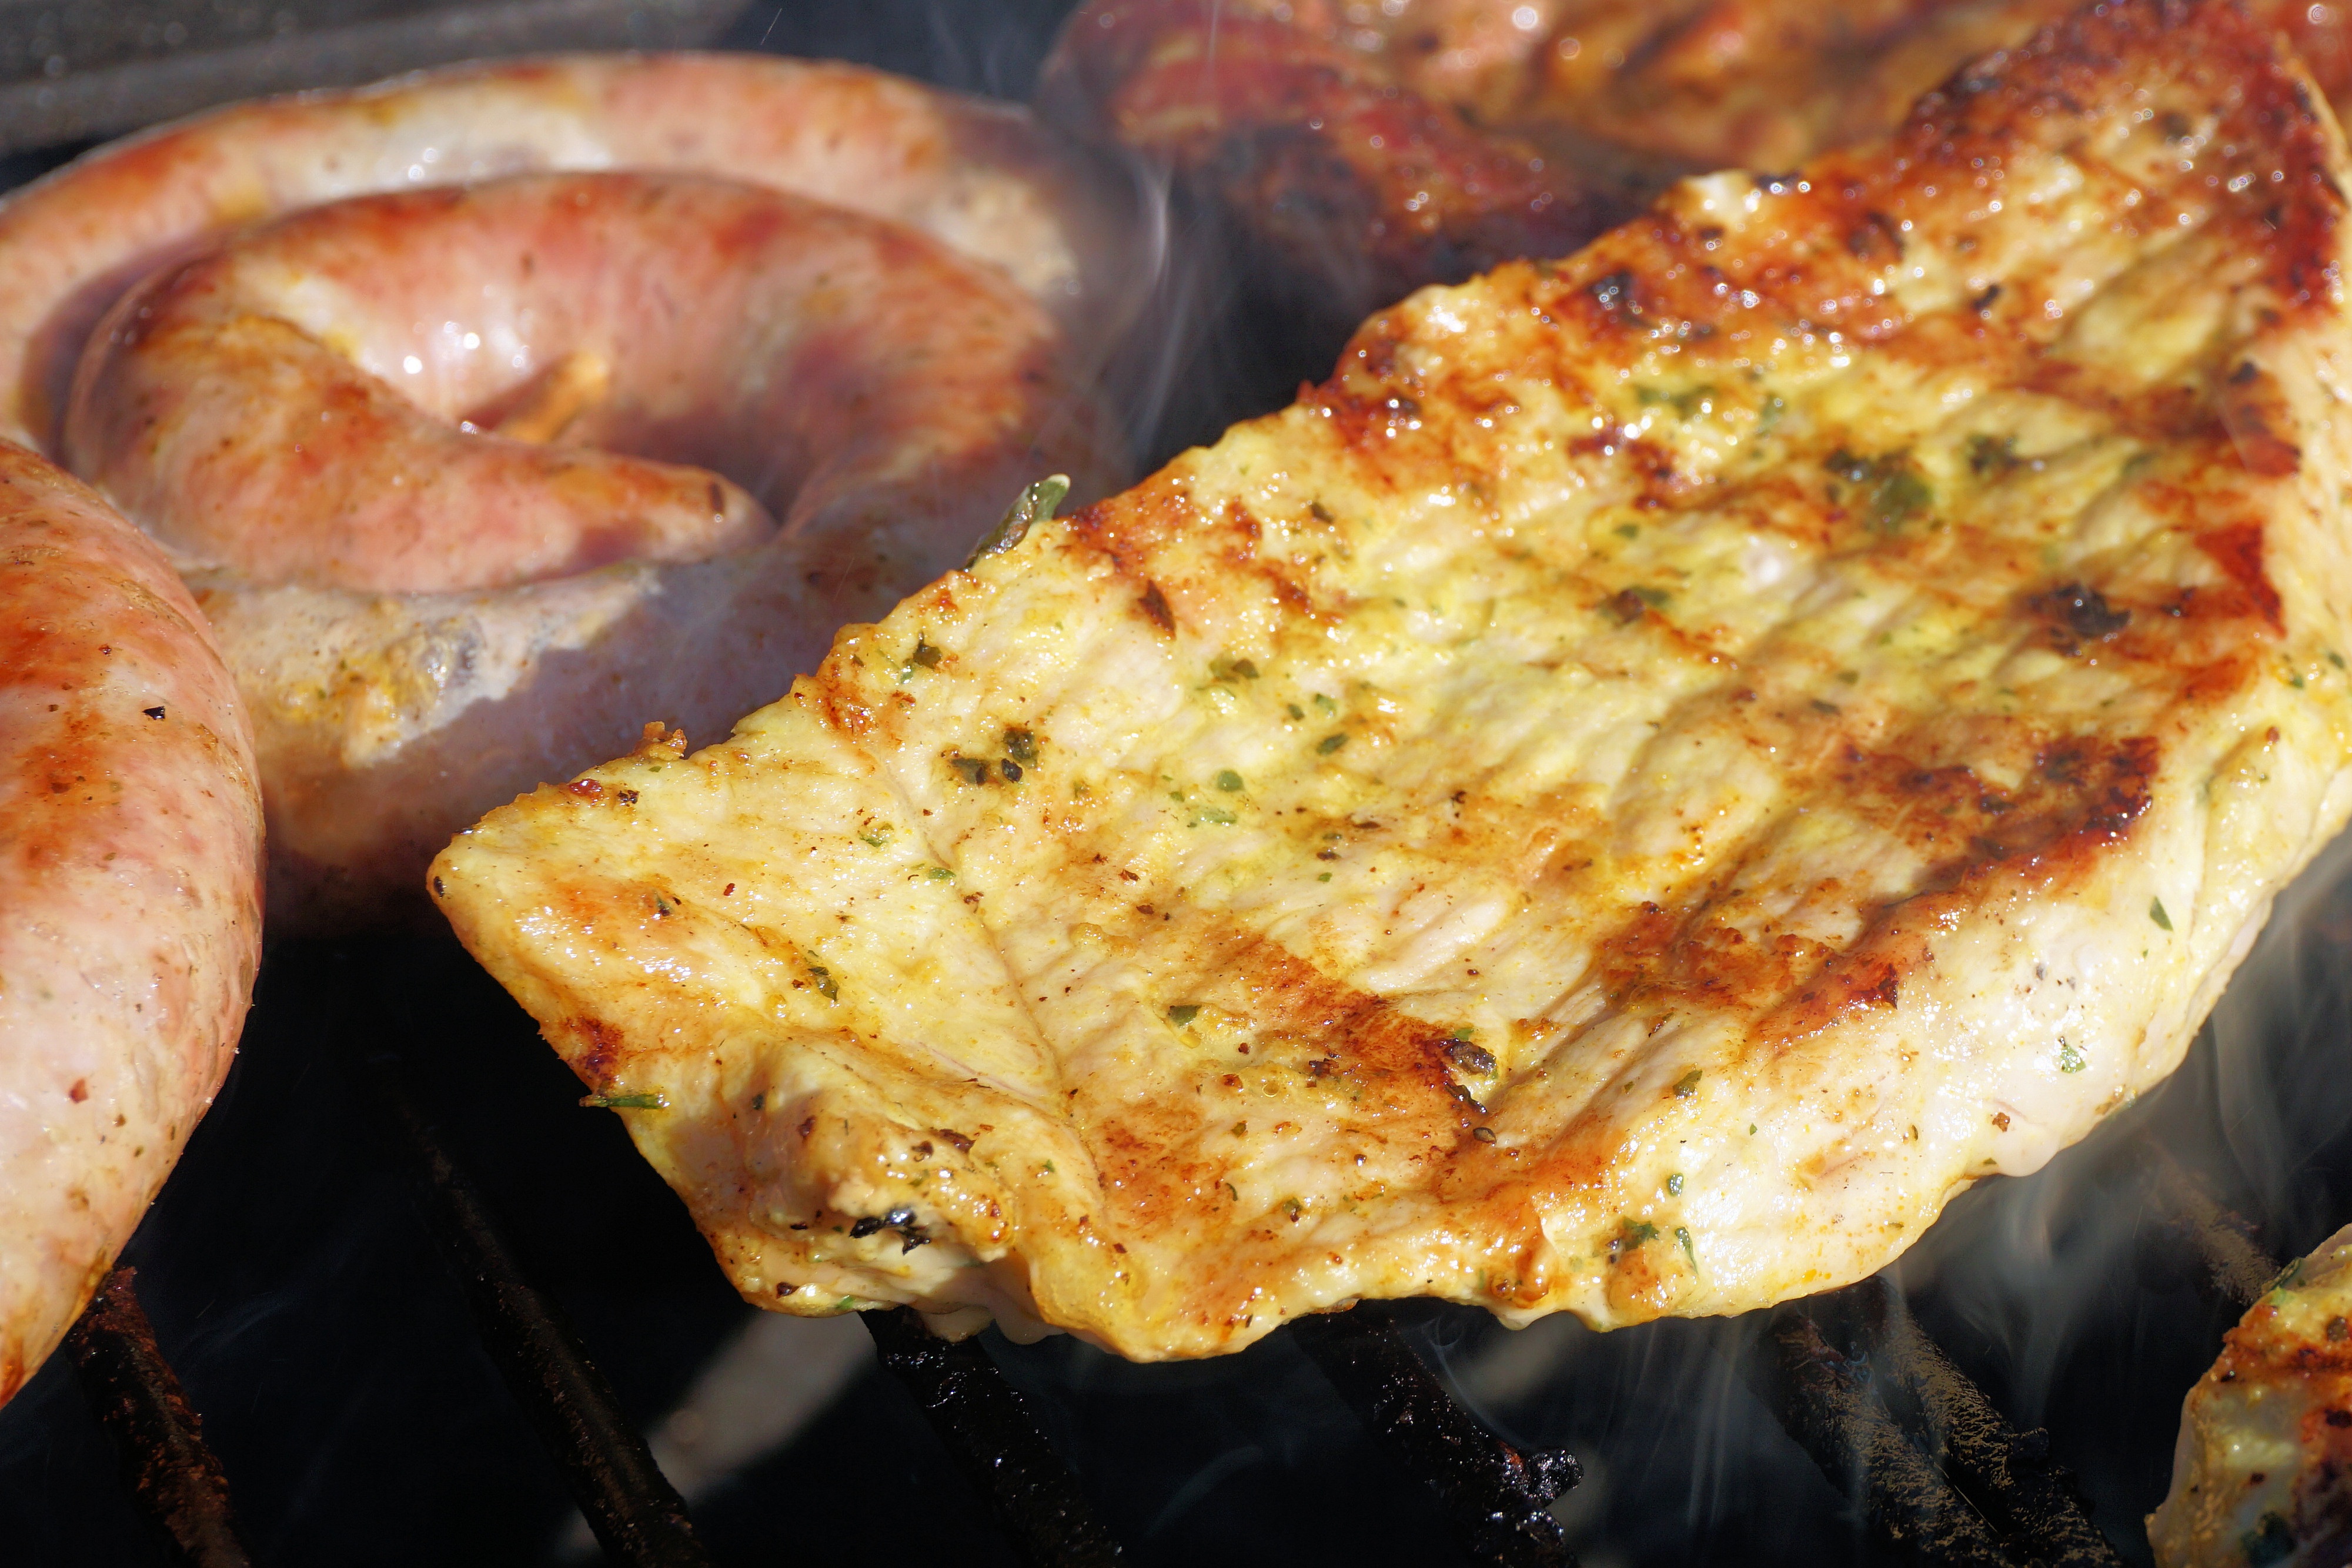
smoke, dish, meal, food, cooking, fish, eat, meat, barbecue, pork, cuisine, delicious, steak, pork chop, grill, sausage, tasty, roasting, bratwurst, grilled, fragrance, grilling, grilled meats, grill sausage, barbecue grill, grill flares, fried food, animal source foods